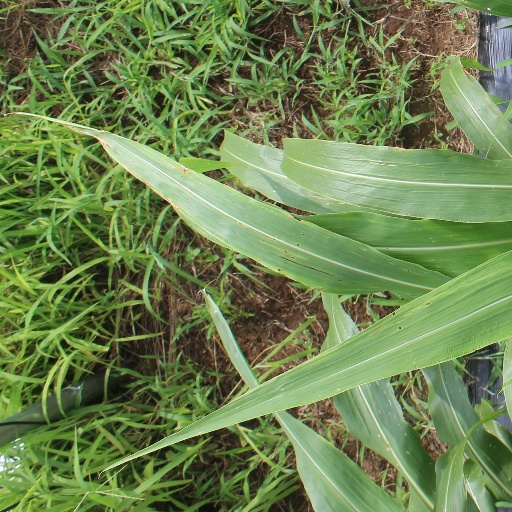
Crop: sorghum